Anshen & Allen

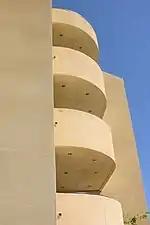
Keck Science Center at Pepperdine University, designed by Anshen and Allen

Their first project was the Davies House, a Tudor Gothic inspired mansion in Woodside, California, commissioned by Ralph K. Davies, a senior vice-president of Standard Oil of California. The house was completed on November 30, 1941. After the end of World War II, as a generalist practice, the firm developed gas station prototypes for Standard Oil, parking garages and interior naval architecture.